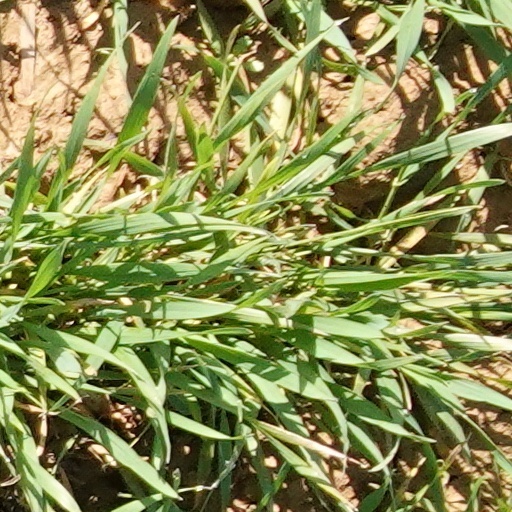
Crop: wheat